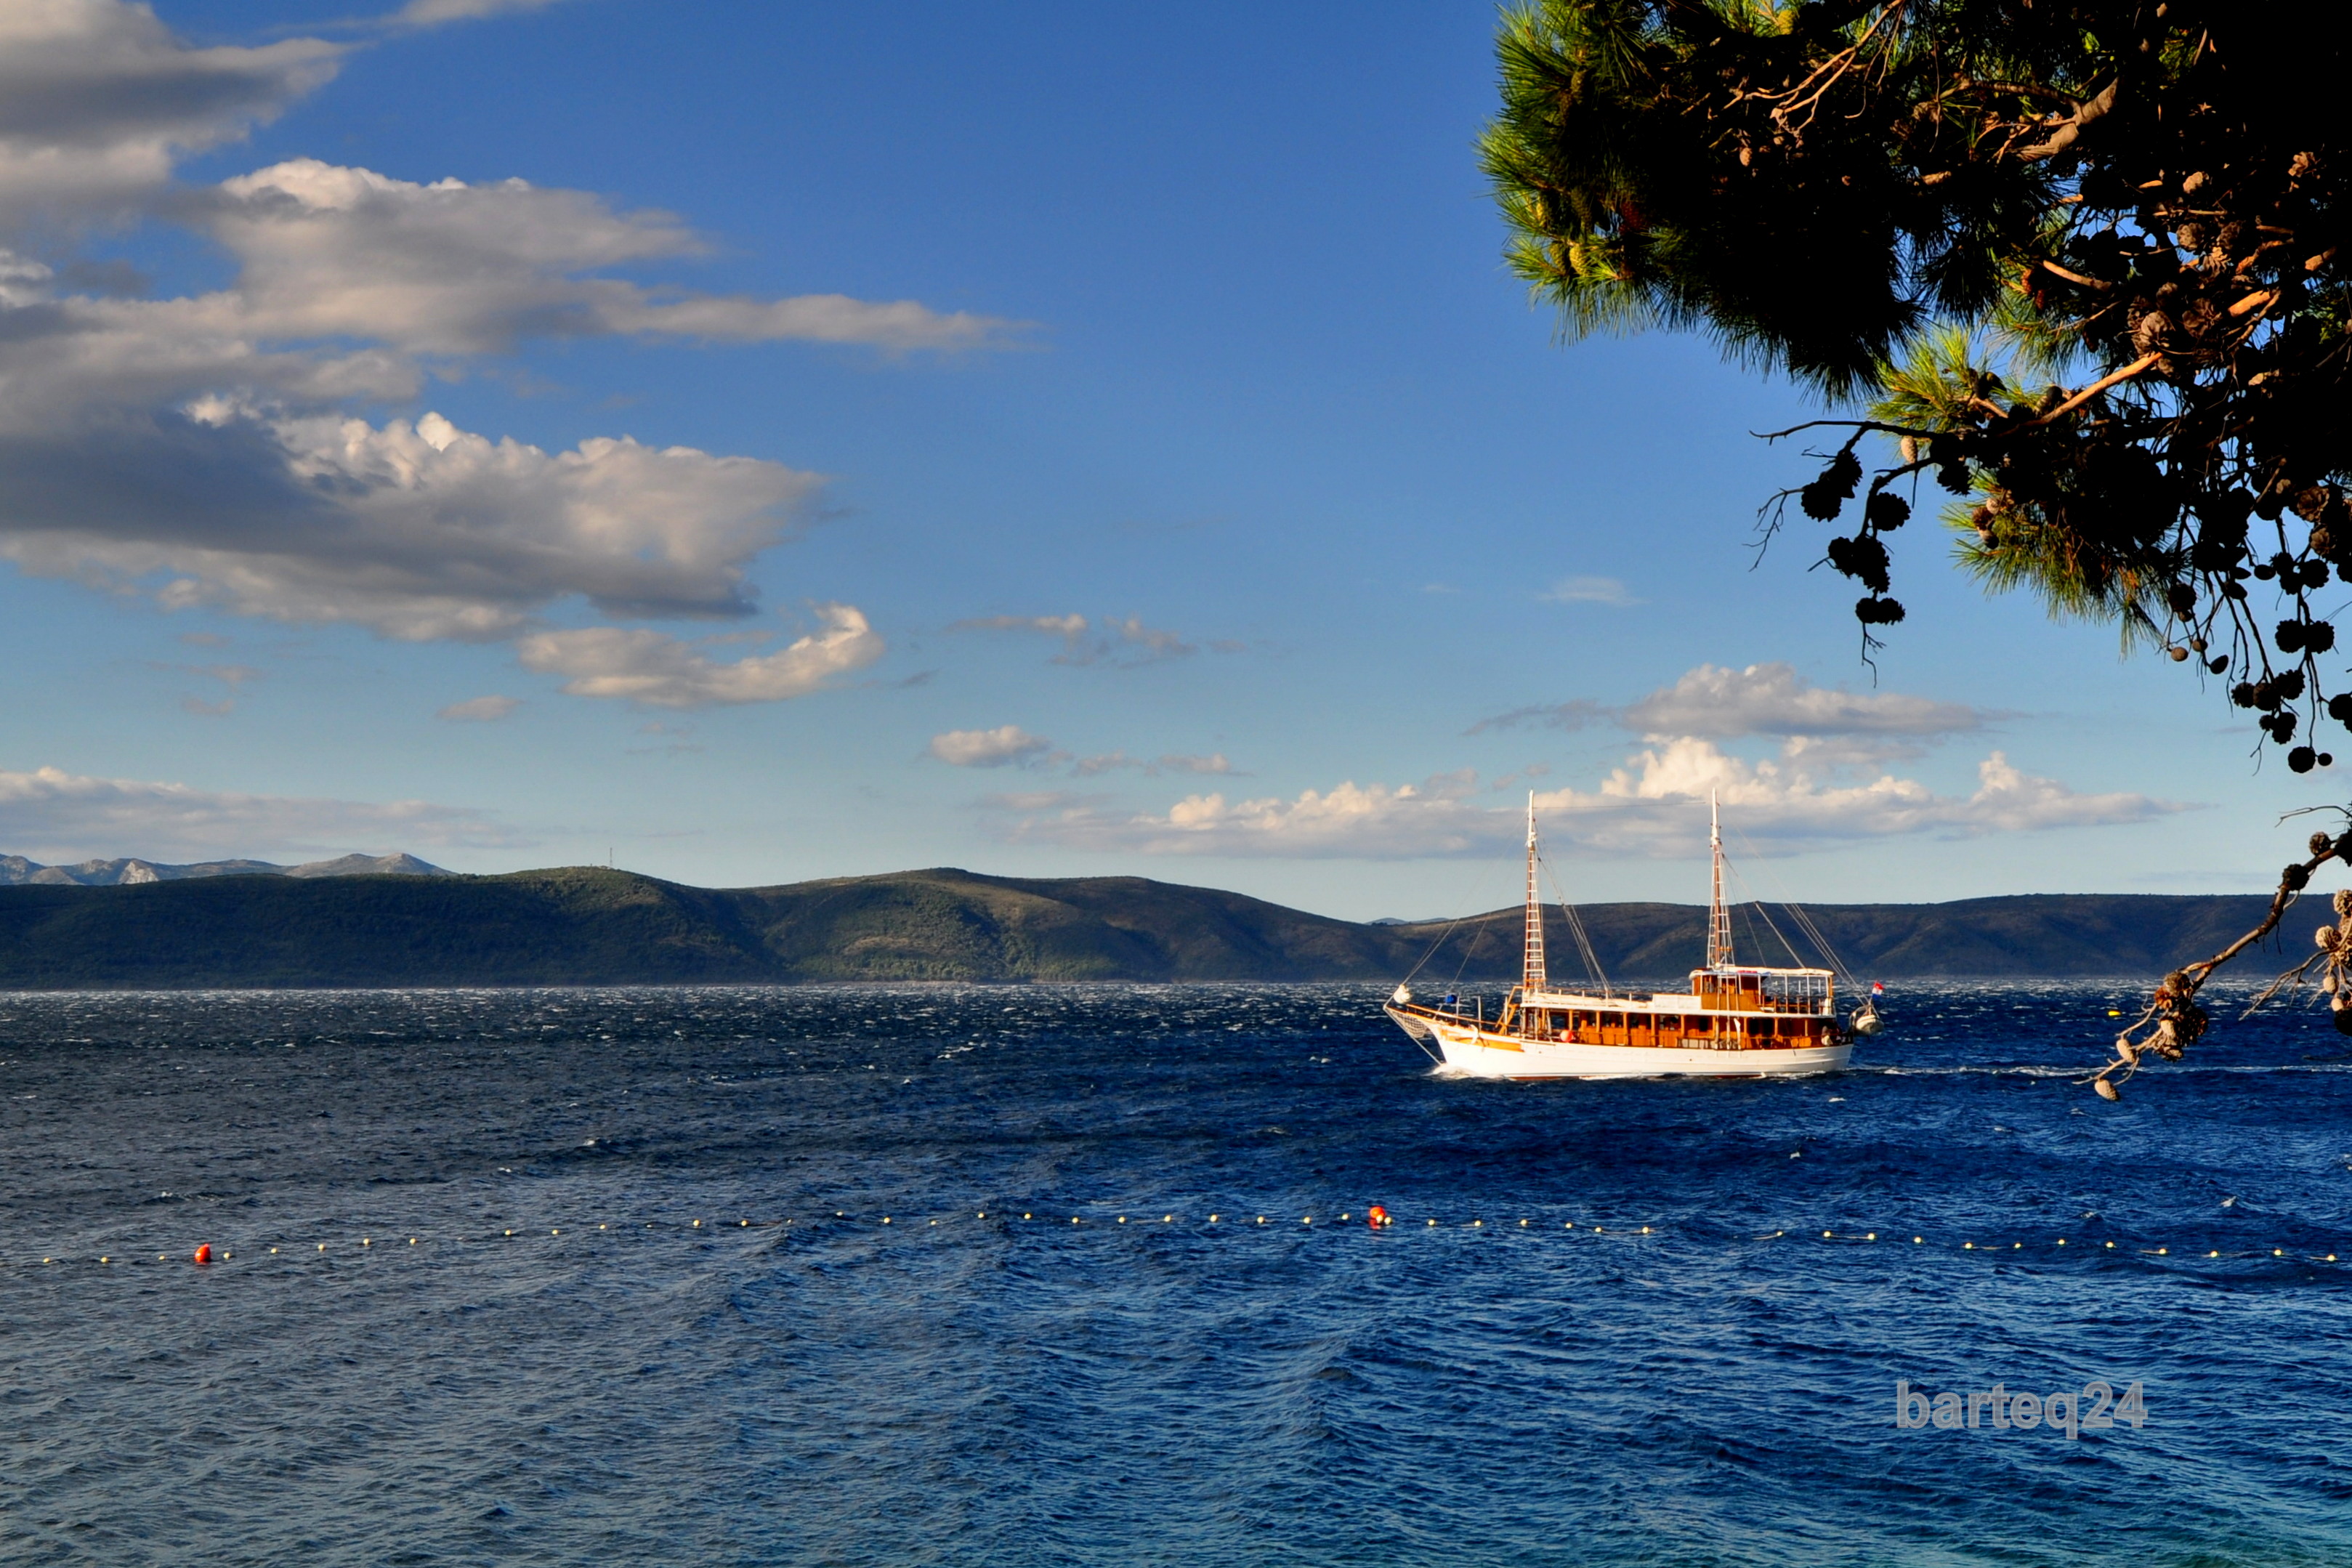
sea, coast, ocean, horizon, cloud, sunset, boat, shore, dusk, europe, vehicle, bay, sailboat, croatia, watercraft, adriatic, dalmacia, igrane